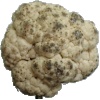
Label: Cauliflower 1